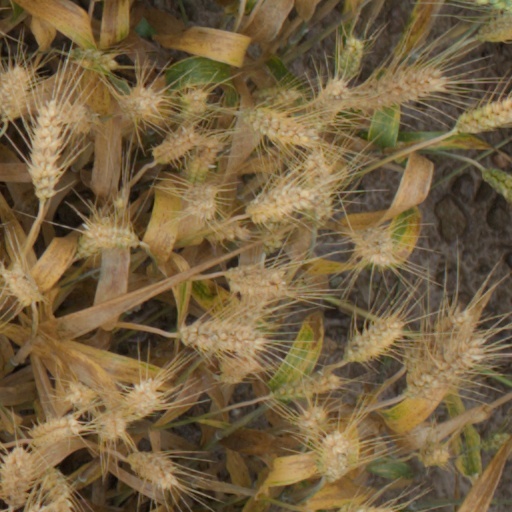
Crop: wheat